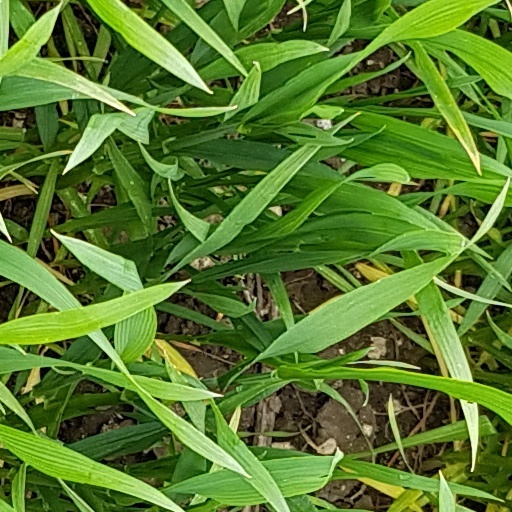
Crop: wheat